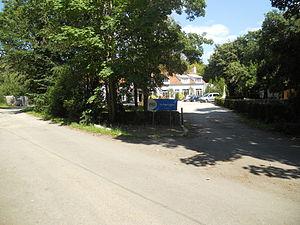
Le Centre du Pré Catelan (PGL) à Saint-Etienne-au-Mont en France. Français cadien: Le Centre PGL du Pré Catelan qui se situe à Saint-Etienne-au-Mont en France.
Saint-Étienne-au-Mont est une commune française située dans le département du Pas-de-Calais en région Hauts-de-France.